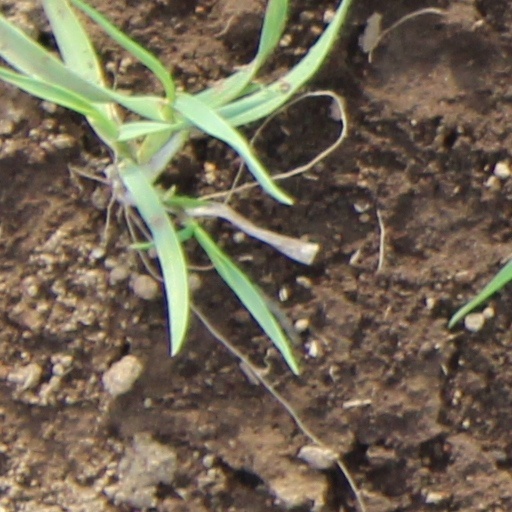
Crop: wheat